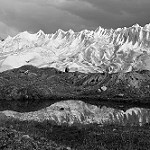
Label: B & W